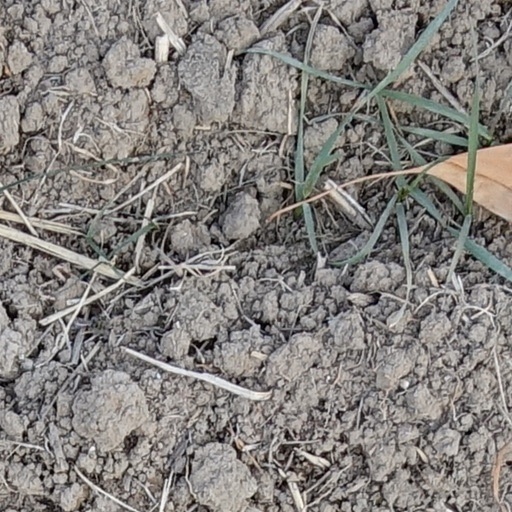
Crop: wheat